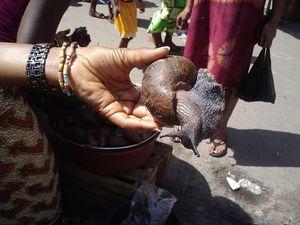
Escargot sur le marché à Abidjan, Côte d'Ivoire.